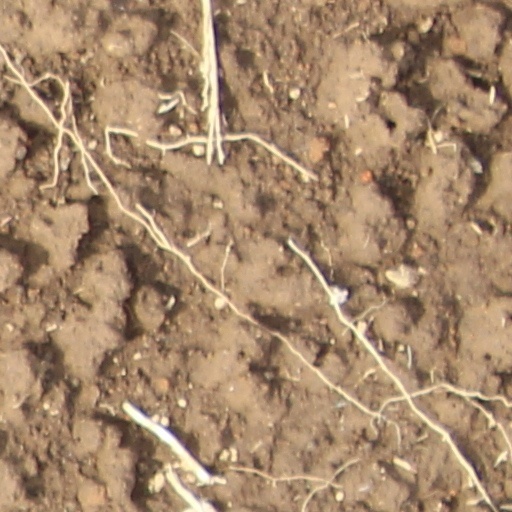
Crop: wheat